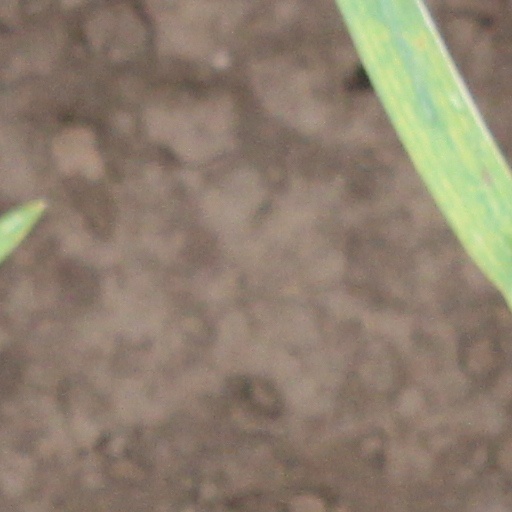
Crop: wheat